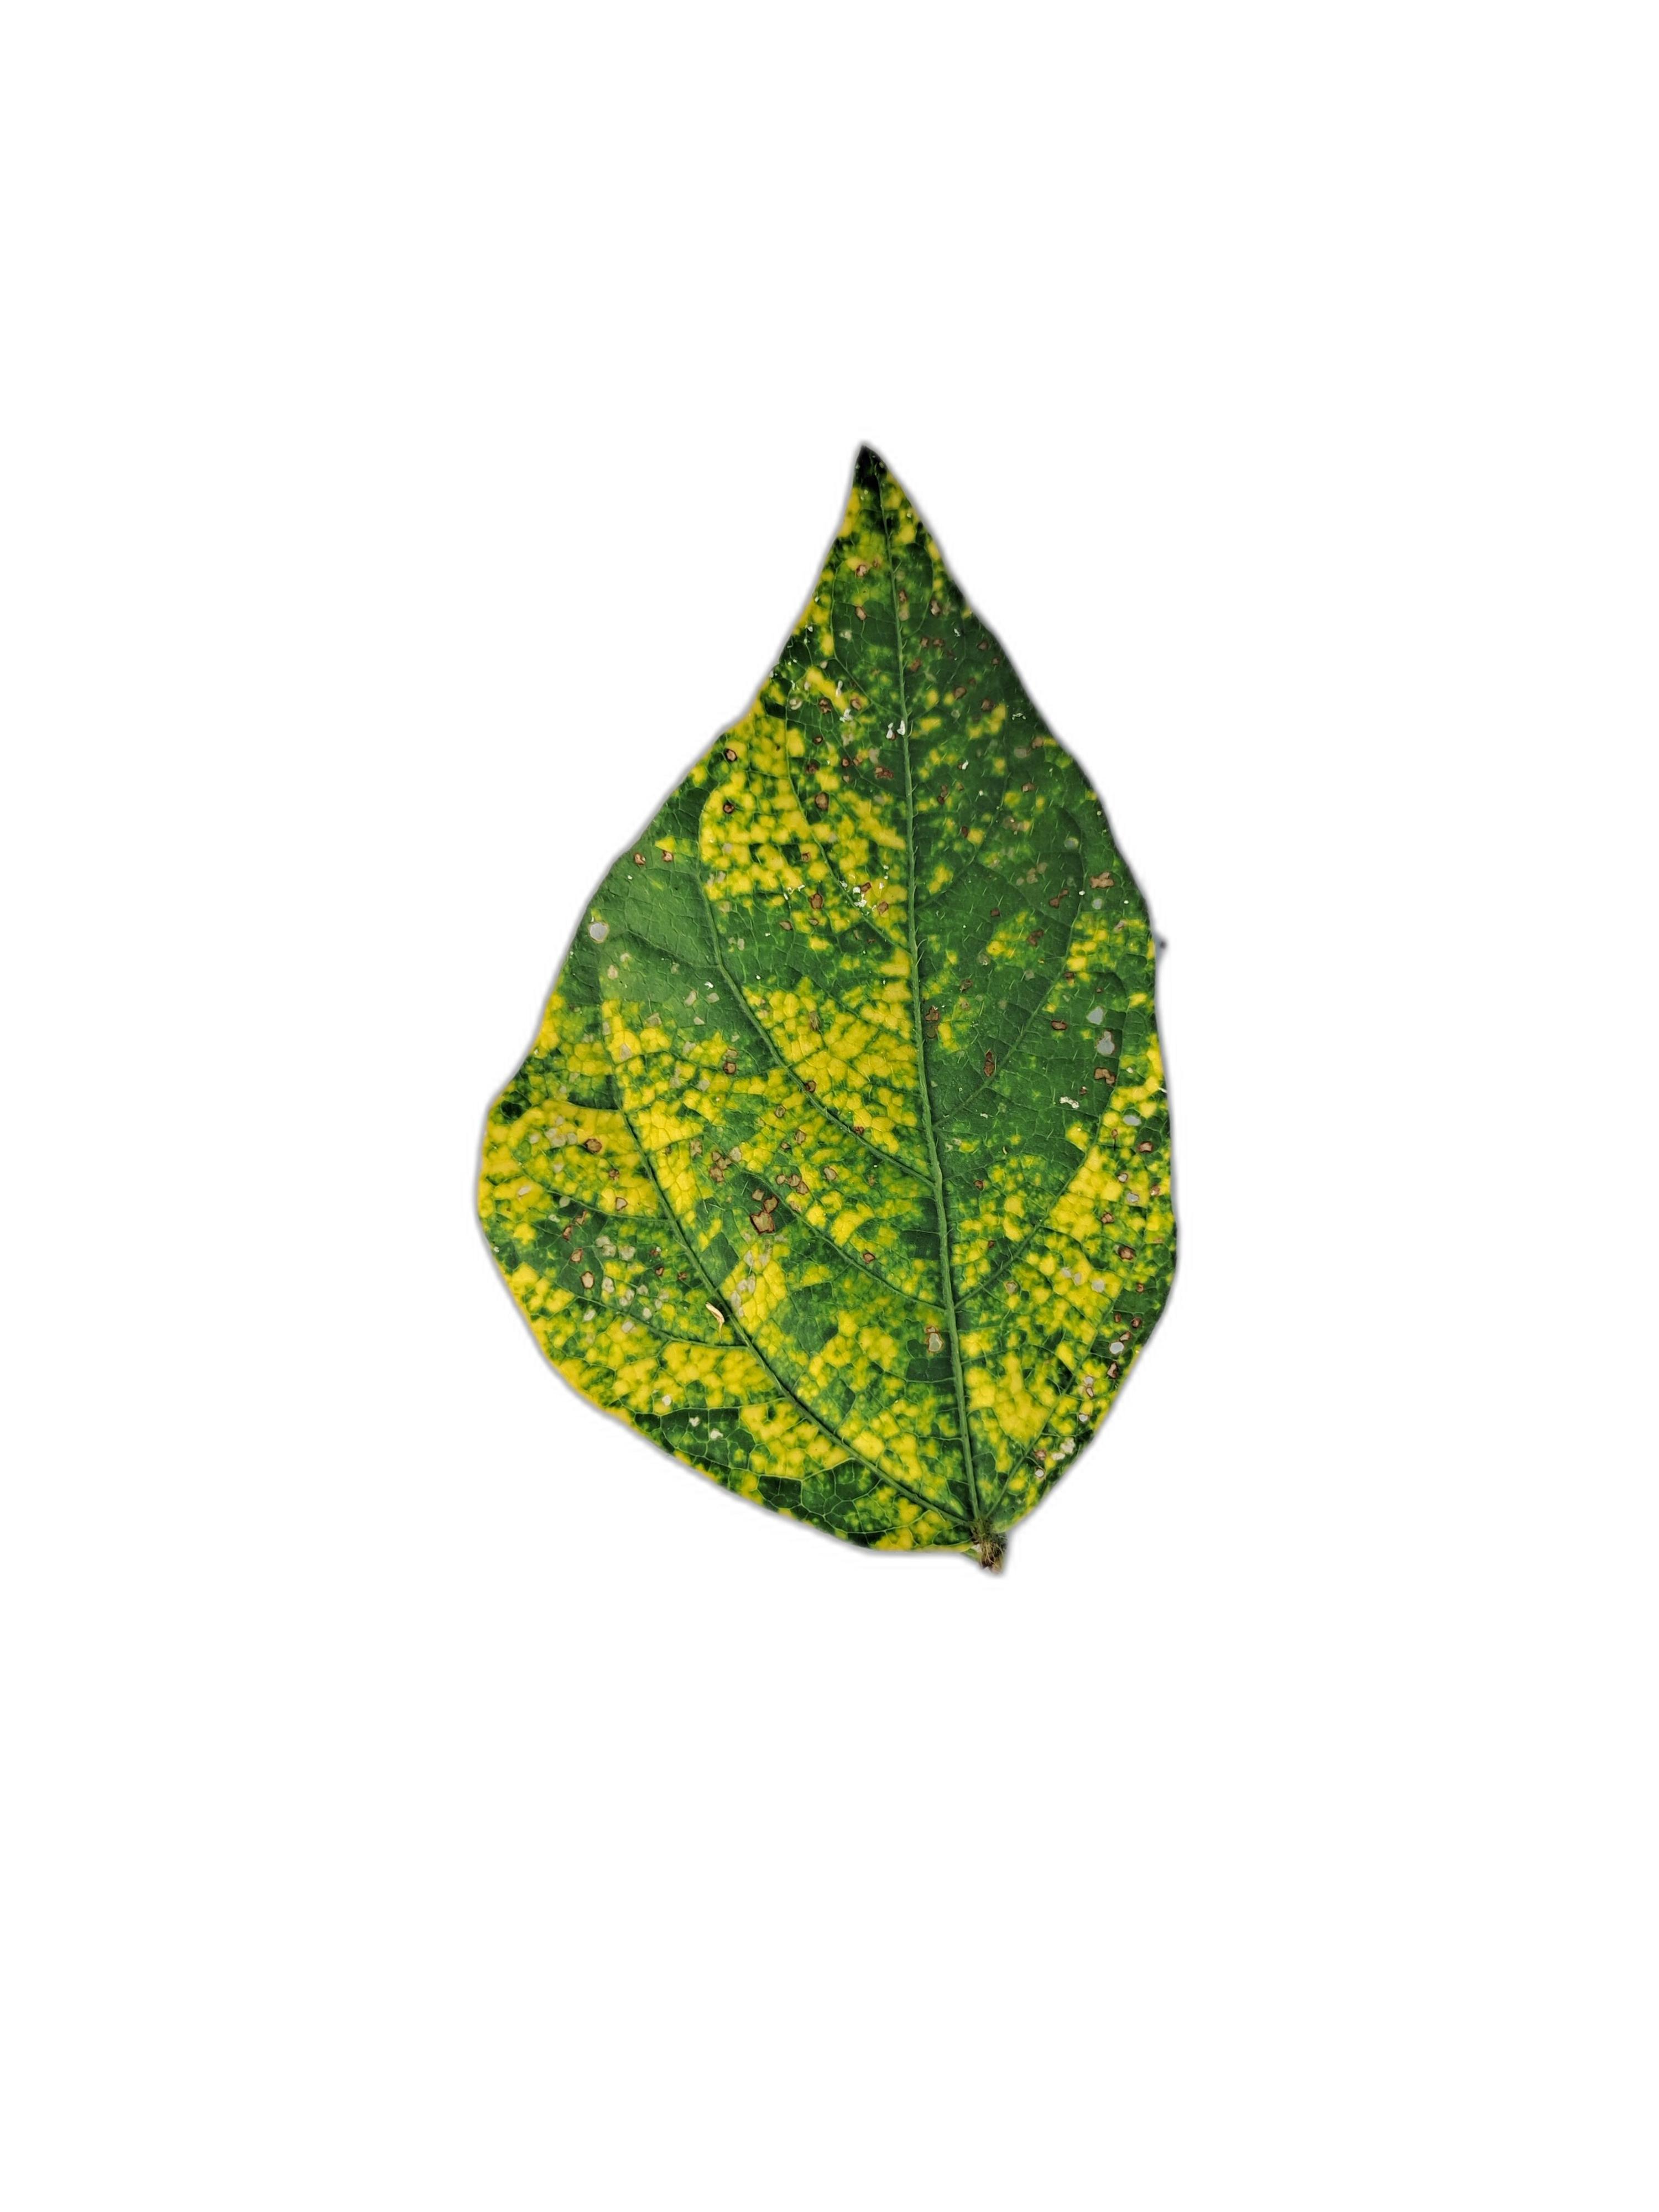
Label: Yellow Mosaic